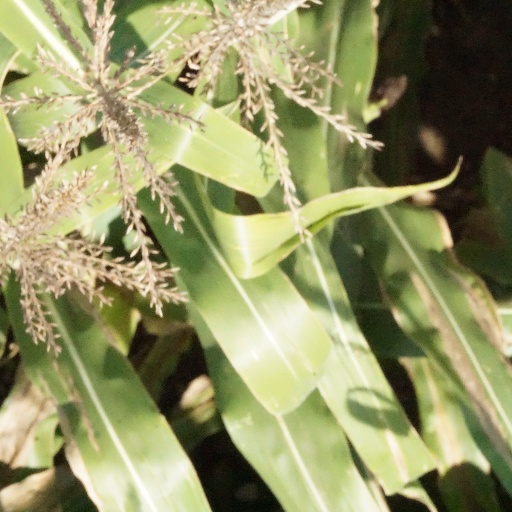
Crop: maize; corn